Flowers of Evil (Police Woman)

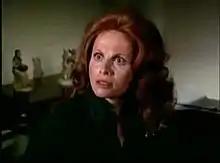
Janet, "The Femme"

Gay and lesbian activists were slow to react to "Flowers of Evil", because unlike the "Welby" episode they had not read the script in advance. Whereas with "Welby" activists were able to mobilize a grassroots national campaign, for this episode activists were only able to alert key cities. There were some protests the day the episode aired. Activists criticized the episode for being another in a series of portrayals of lesbians as villains in the absence of positive portrayals and derided Mame, Gladys and Janet as "The Butch, the Bitch and the Femme".